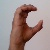
The image shows a hand gesture representing the letter 'C' in Indian Sign Language.